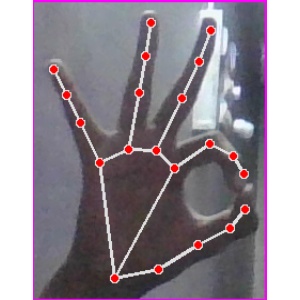
अक्षर: ण